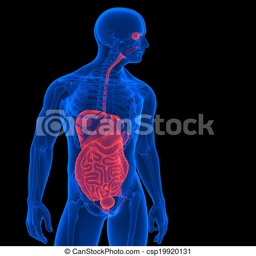
stock illustration the human body render of a human internal organs contains clipping path